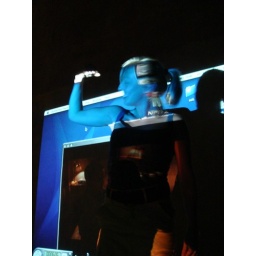
Andrea poses in front of a ... huge computer screen